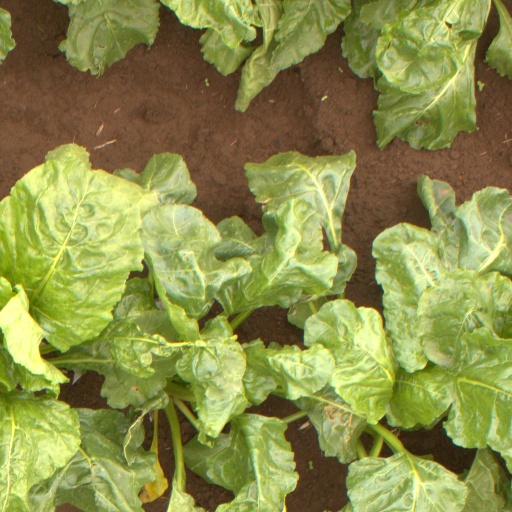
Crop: sugar beet